Ramdas Kathiababa

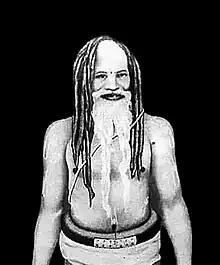
Ramdas Kathiababa in Vrindavan

Ramdas Kathiababa (Bengali: রামদাস কাঠিয়াবাবা; IAST: ; 24 July 1800 – 8 February 1909) was a Hindu Spiritual leader of the Dvaitadvaita Nimbarka Sampradaya the 54th Acharya of the Nimbarka Sampradaya Sri Sri 108 Swami Ramdas Kathia Babaji Maharaj was known everywhere as Kathia Baba. He was born about two hundred years ago in the village of Lonachamari in the state of Punjab.